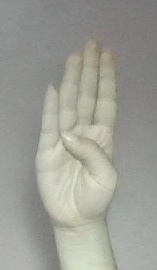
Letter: kaaf